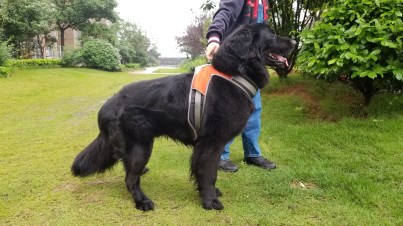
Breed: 5355-n000126-golden_retriever